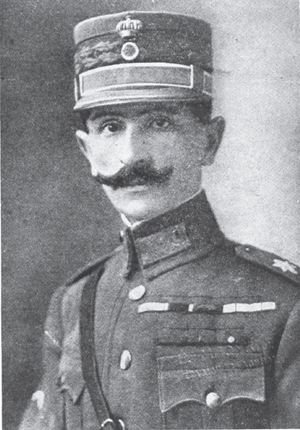
Liste des Premiers ministres et chefs du gouvernement de la Grèce de 1822 à nos jours.